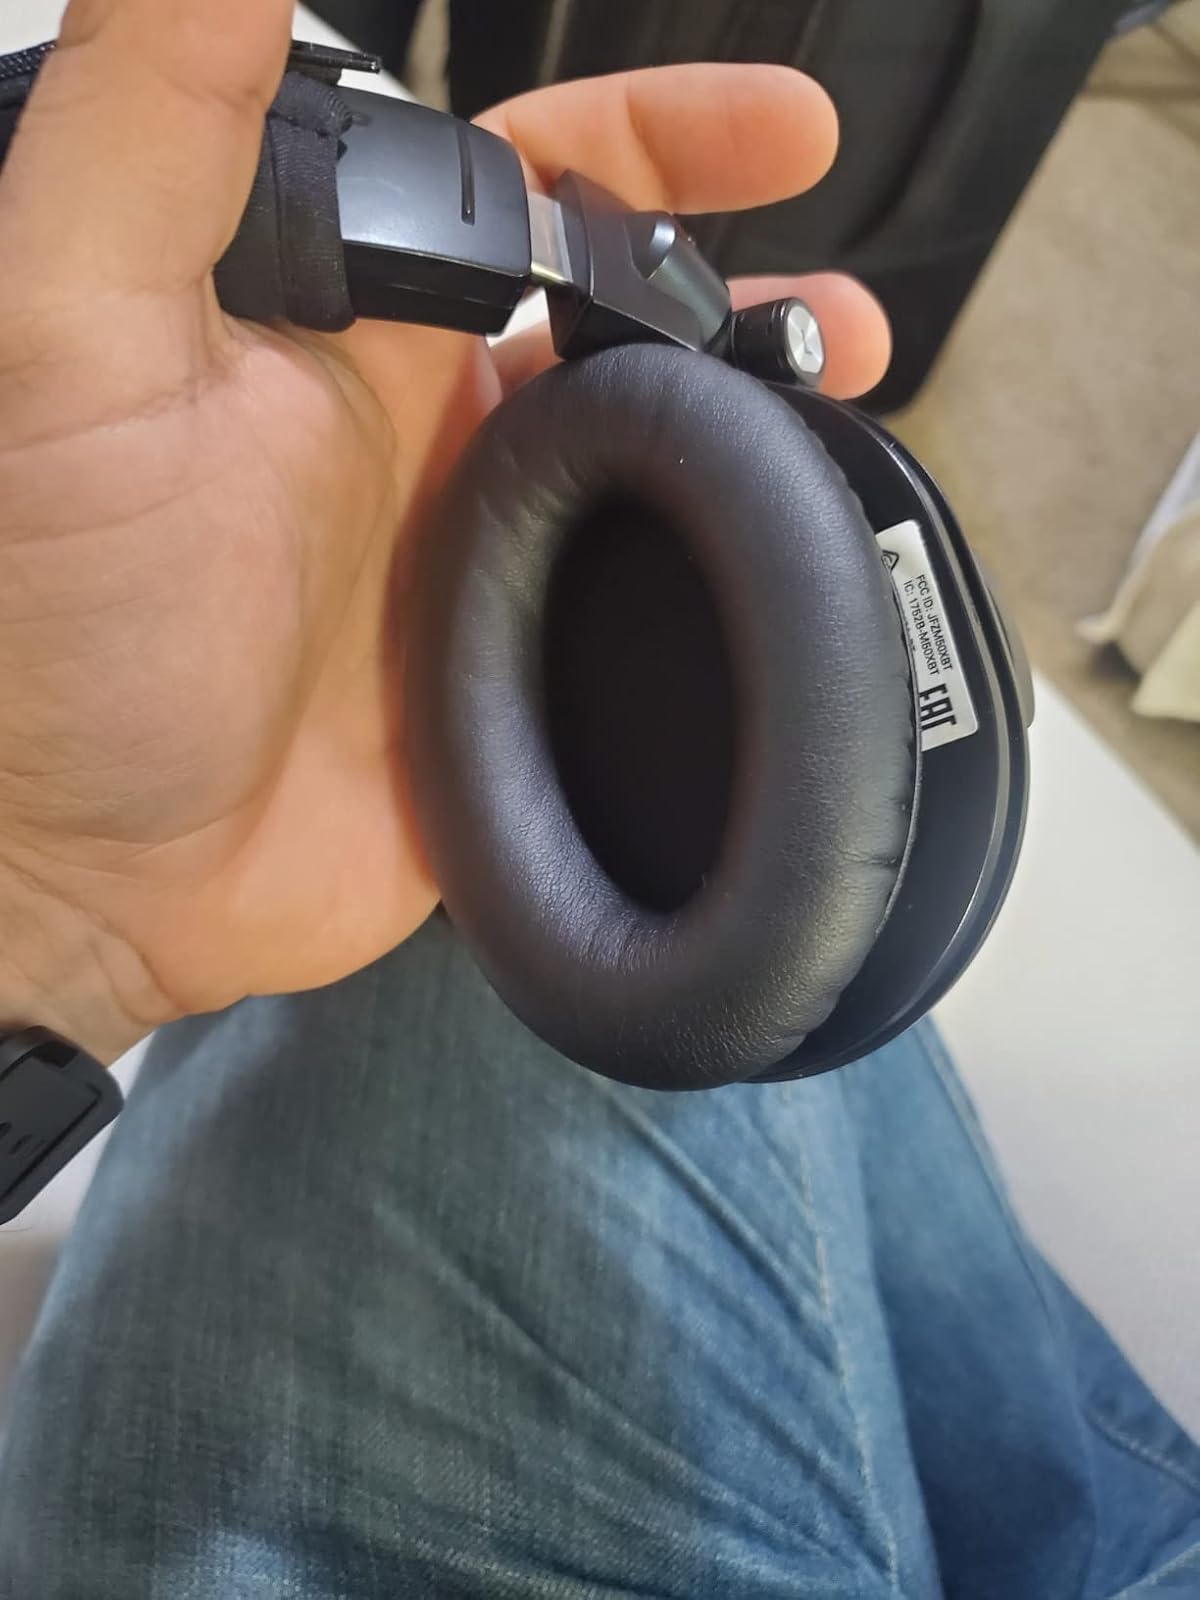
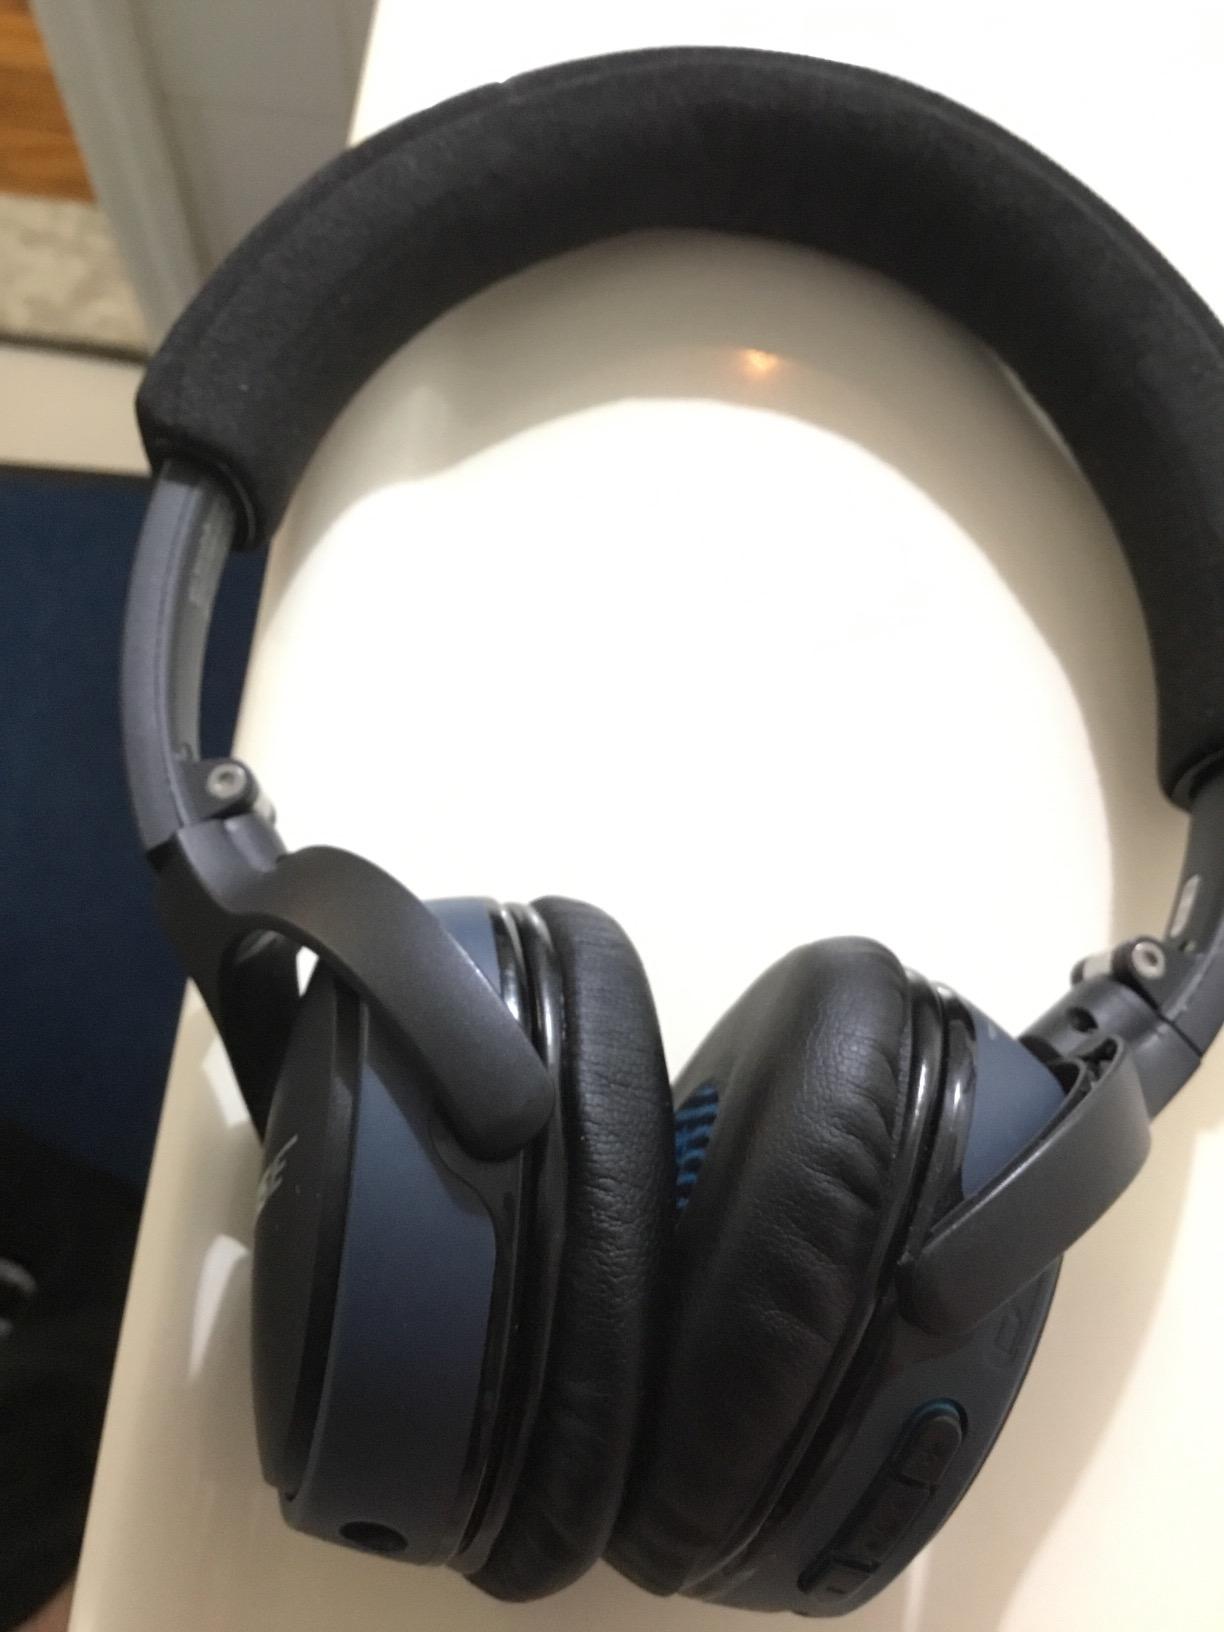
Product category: headphones
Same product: no